Damian Collins

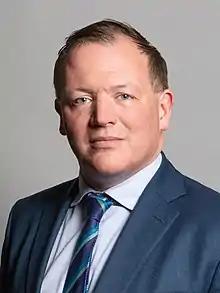
Official portrait, 2020

Damian Noel Thomas Collins (born 4 February 1974) is a British politician who served as a junior Minister for Tech and the Digital Economy in the Department for Digital, Culture, Media and Sport between July and October 2022. A member of the Conservative Party, he was the Member of Parliament (MP) for Folkestone and Hythe from 2010 to 2024.